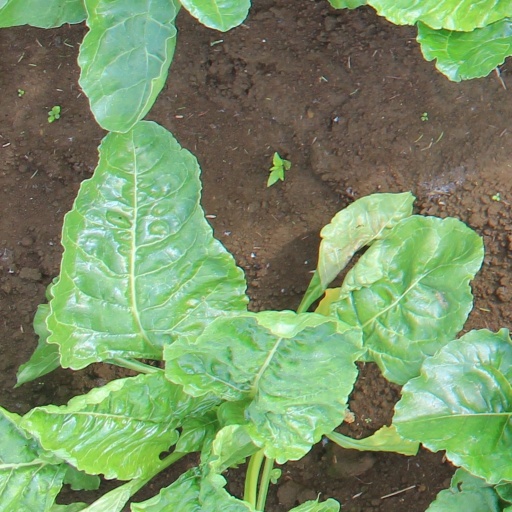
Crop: sugar beet